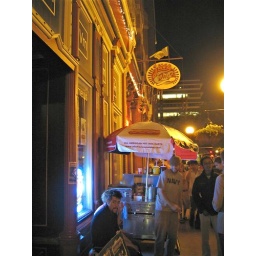
Des Moines. 2007_06_08 The yellow glow of the street lights and the blue of the window, people milling about in the life of the night.